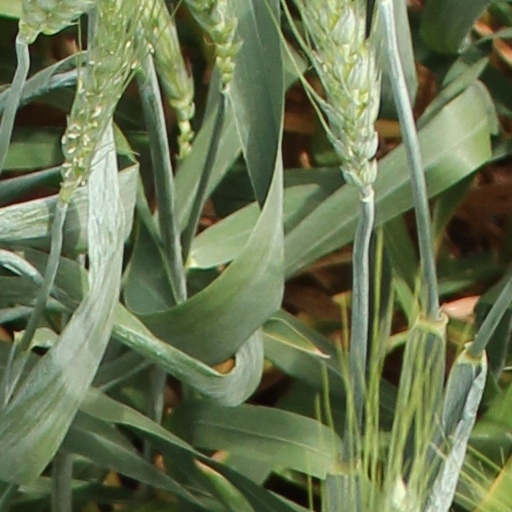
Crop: wheat